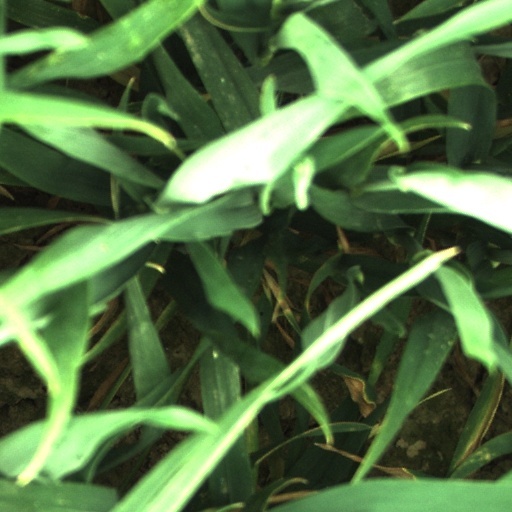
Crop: wheat